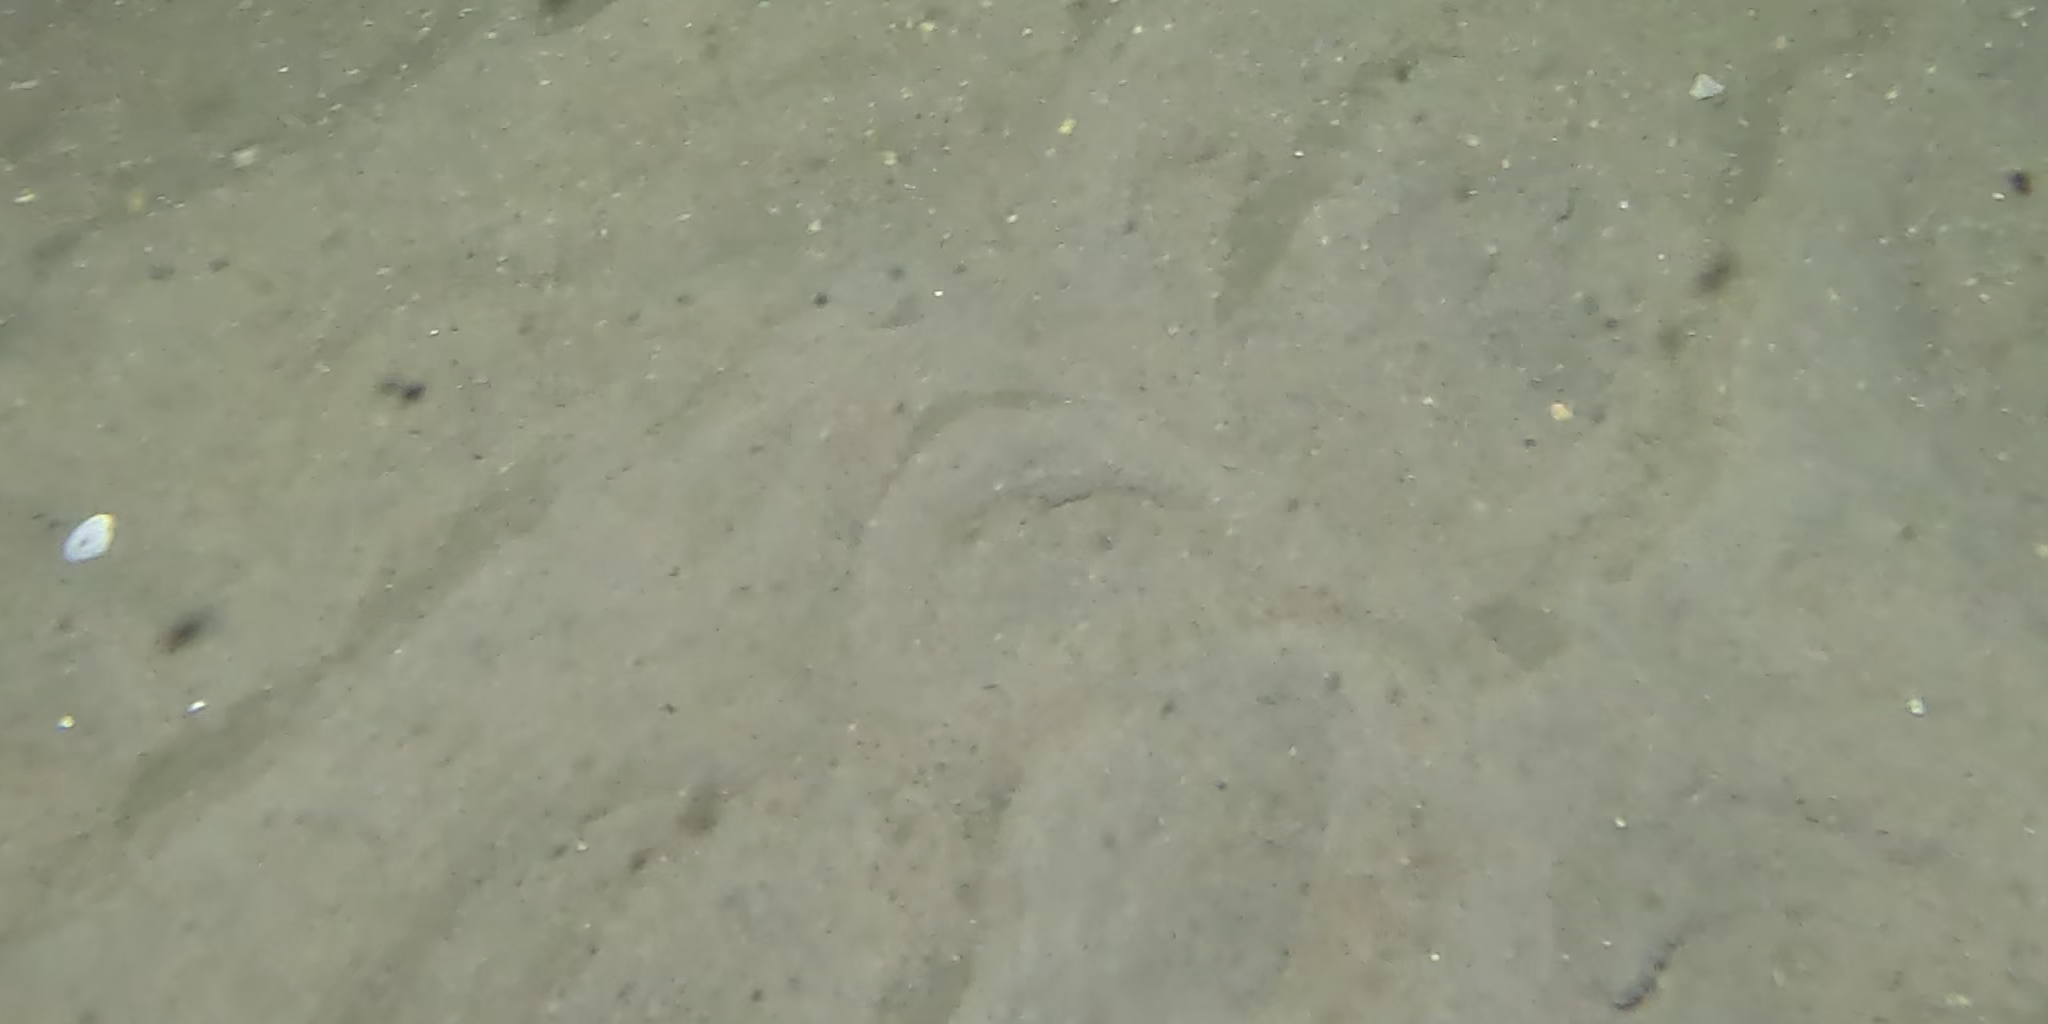
Seabed habitat: sand